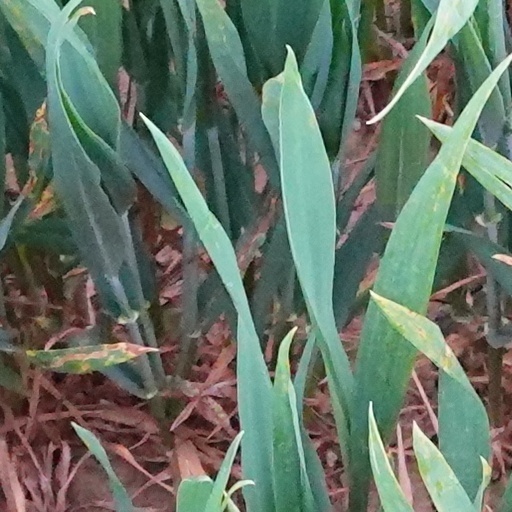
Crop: wheat